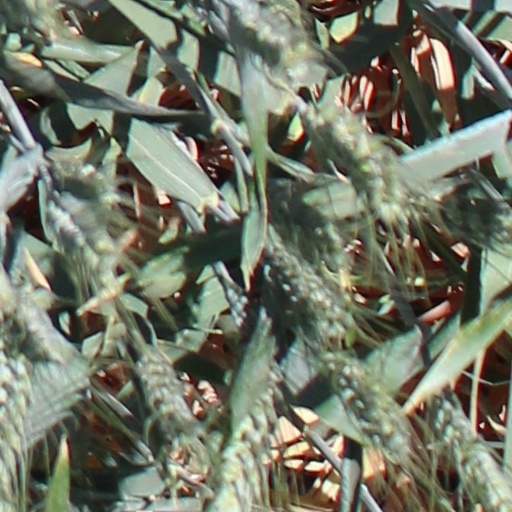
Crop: wheat